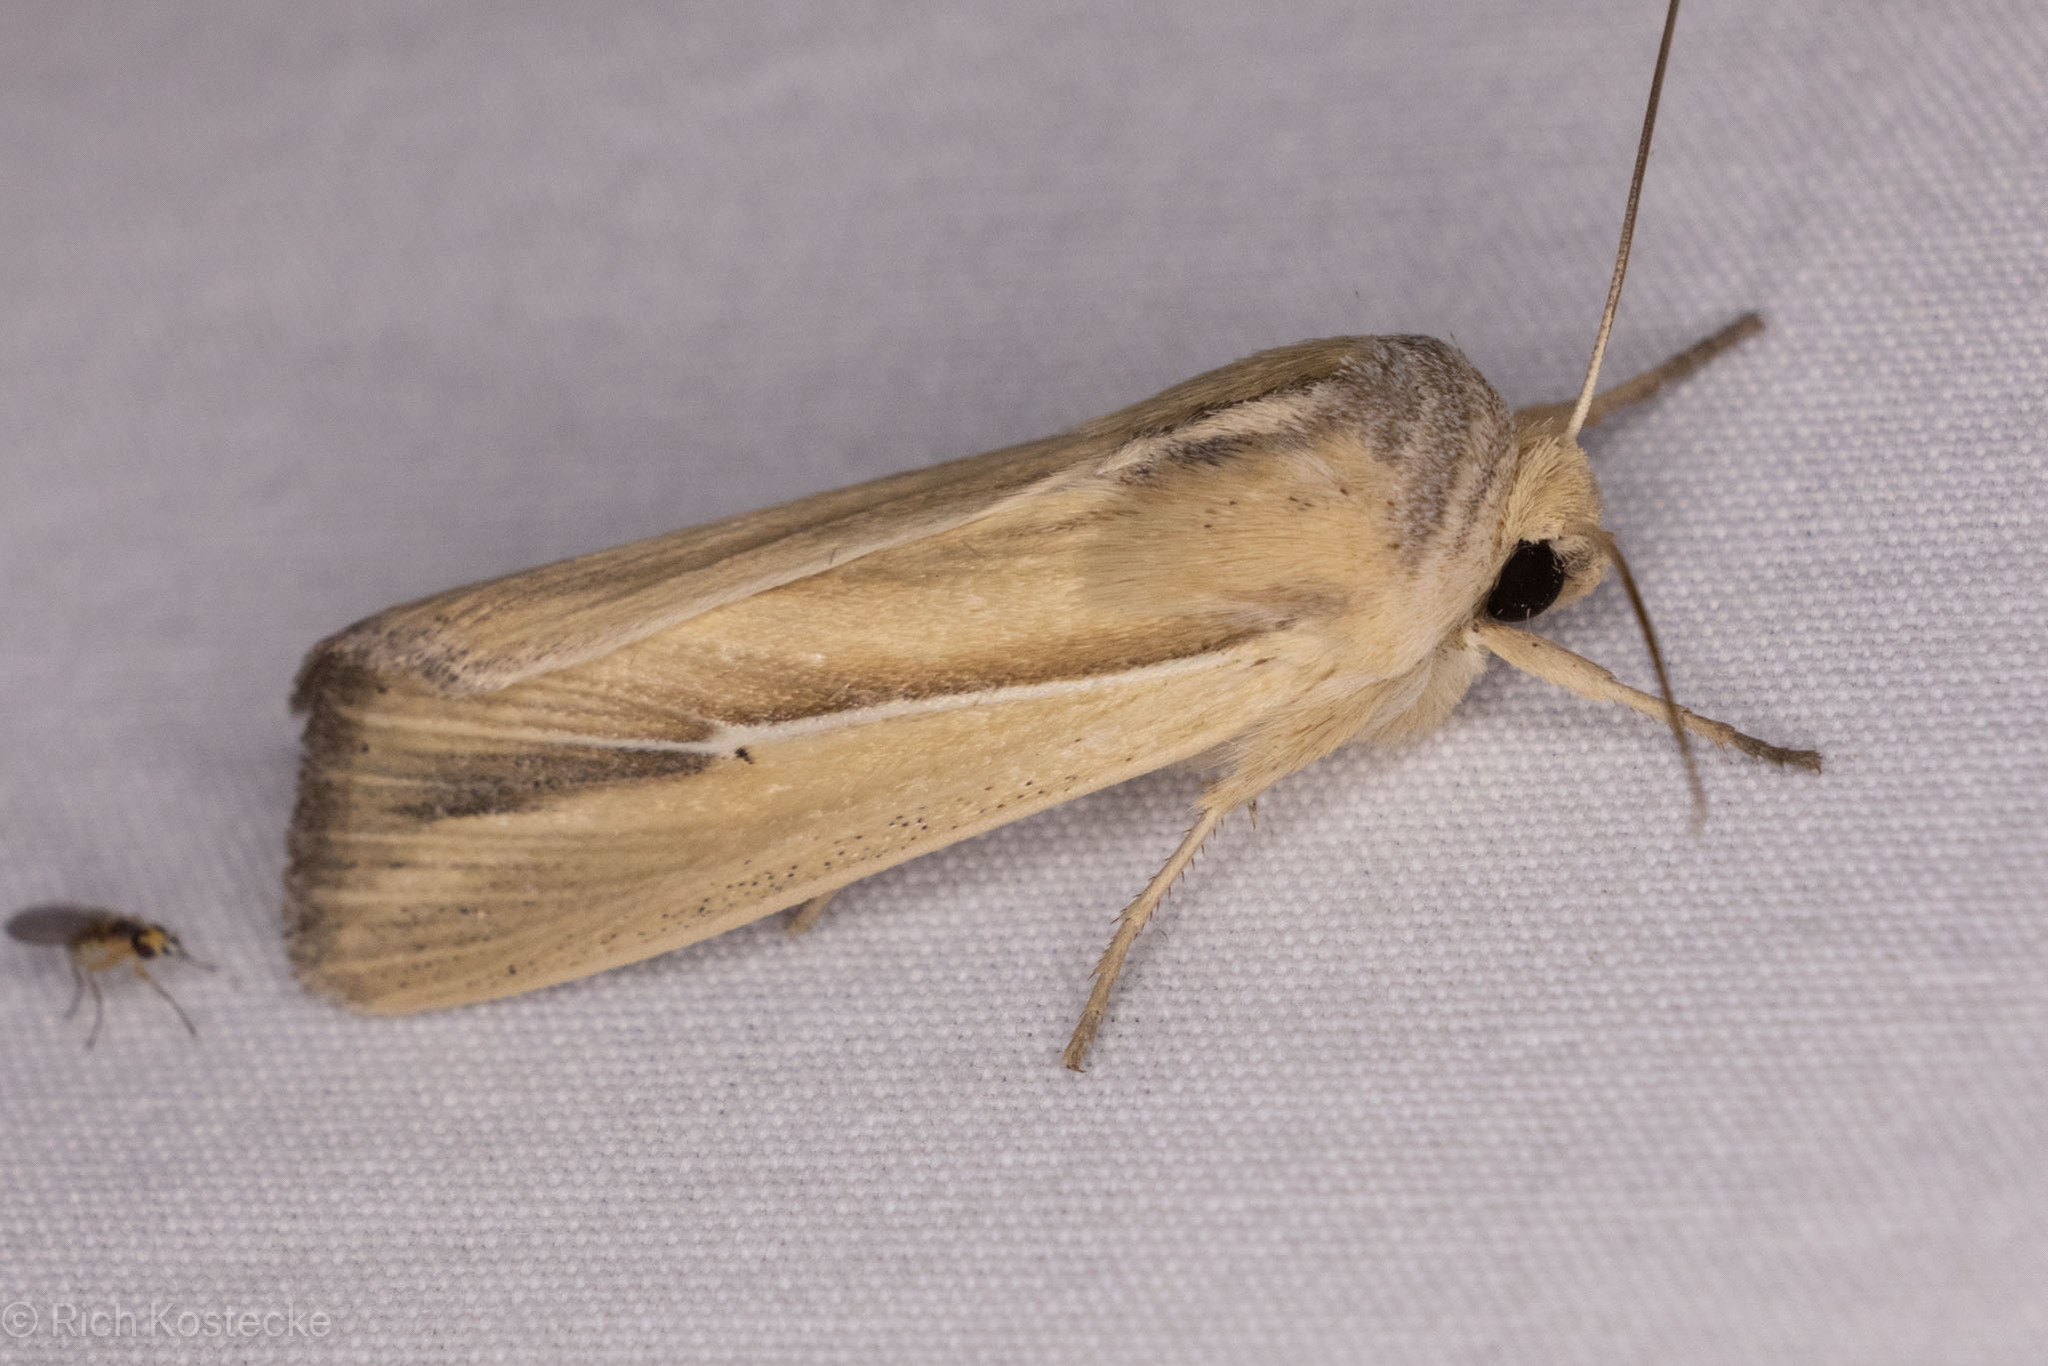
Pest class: wheathead_armyworm_Dargida_diffusa